List of coastal fortifications of the United States

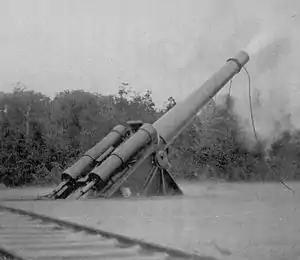
12-inch gun on long-range barbette carriage

In 1885 the Board of Fortifications, chaired by Secretary of War William C. Endicott, met to lay the groundwork for a new coast defense system. New defenses were recommended for 27 harbors and river estuaries; most of the board's recommendations were implemented in what was often called the Endicott Program. This included new rifled guns ranging from to , most of them to be on disappearing carriages in new reinforced concrete emplacements faced with earth. The combination of earth-faced emplacements and disappearing carriages was intended to conceal the guns from an enemy; the airplane had not been invented yet. rifled mortars and controlled minefields were also part of the program. A number of Endicott batteries were built near (and sometimes in) previous forts. Since everything had to be designed and built from the ground up, progress was slow until the Spanish–American War of 1898 potentially threatened the U.S. east coast with bombardment by the Spanish fleet. Only a few new batteries were complete by then, and emergency batteries were hastily built and armed with Civil War-era weapons, along with some new guns intended for Endicott batteries but mounted on old-style carriages, plus some smaller rapid-fire guns purchased from the United Kingdom. In 1901 the artillery batteries were redesignated, with the light batteries becoming numbered artillery batteries and the heavy batteries at the forts becoming coast artillery companies, all still part of the Artillery Corps. In 1907 the coast artillery companies were split off as the United States Army Coast Artillery Corps, with the light batteries becoming the Field Artillery. The Endicott forts were fully funded during and after the Spanish–American War, and were substantially complete by 1906. In 1905 the Taft Board met to decide on further improvements. The United States had acquired Hawaii and the Philippines in 1898, along with the Panama Canal Zone in 1903. The Taft Board made fire control improvements at several harbor defenses, and decided on new defenses in the three new territories as well as Los Angeles, California. Since the Japanese were building capital ships armed with guns, new weapons of this caliber were developed and emplaced in the four new defenses, though not at any existing defenses. In 1917, with World War I in progress and all major powers in possession of dreadnought battleships, the Army decided on a new type of battery. This would have two guns in open emplacements on high-angle (35° elevation) barbette carriages to increase their range. Existing 12-inch guns were used for these batteries, eleven of which were in the continental United States (in most cases at existing forts), with two in Panama, one in Hawaii, and two one-gun batteries in the Philippines. The initial lack of protection from air attack was a significant problem with these batteries; their only concealment was camouflage and being set back from the coast, although their magazines were in bunkers. Most of these batteries were completed circa 1920.